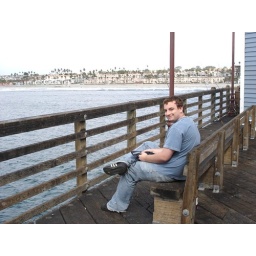
We enjoyed our lunch out where the ocean is much quieter and no sand can get in your sandwich.